Bruno Salomone

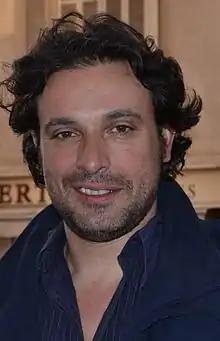
Bruno Salomone in 2012

Bruno Salomone (born 13 July 1970) is a French actor and comedian. He is also active in dubbing.